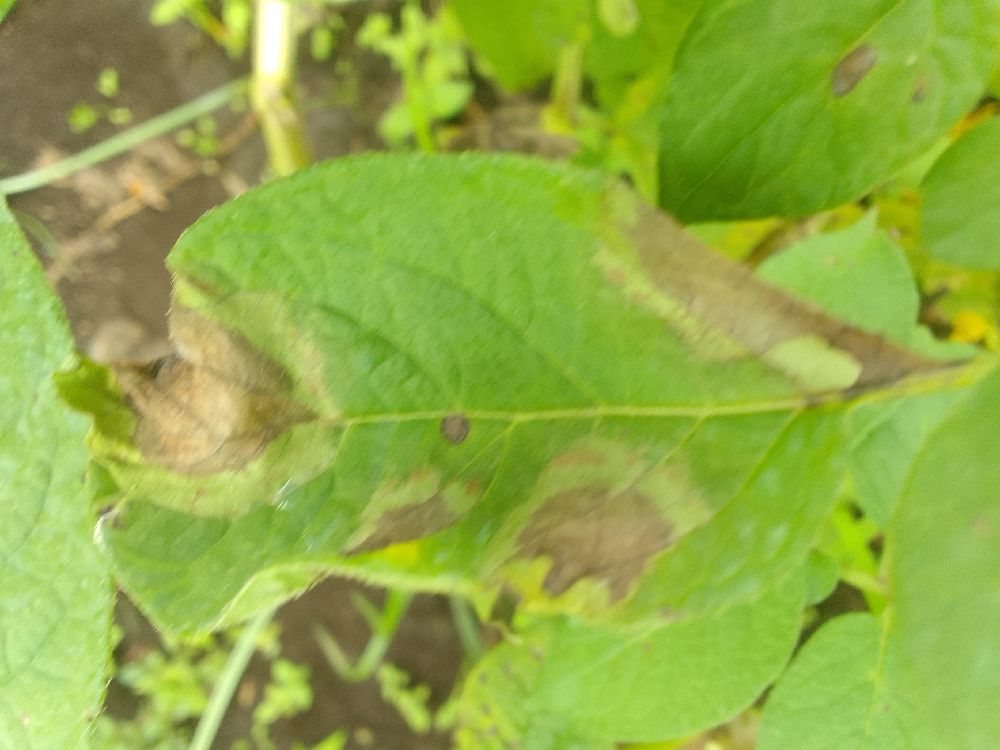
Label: Late blight